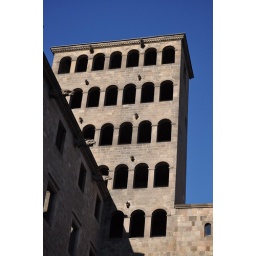
shapes and angles against blue sky